Nerina Pallot

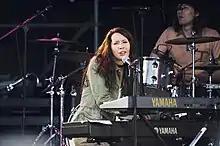
Nerina Pallot at Cornbury Music Festival 2006

In 2015, Pallot independently released her fifth studio album "The Sound and the Fury" via her own Idaho label.